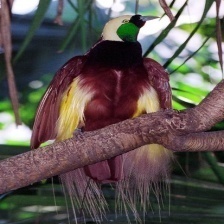
Species: BIRD OF PARADISE
Scientific name: STRELITZIA